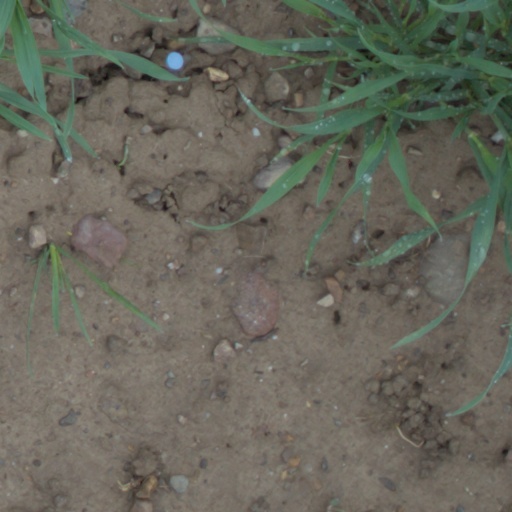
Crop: wheat